Ngawi (town)

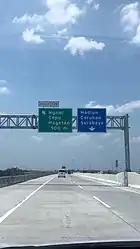

The city of Ngawi is also an area crossed by the Trans Java Toll Road, the toll road that connects Jakarta and Surabaya. And enter the Solo-Kertosono Toll Road. The details of the distribution are that on the west side there is the "Solo–Ngawi Toll Road", while on the east side there is the "Ngawi–Kertosono Toll Road", which is parallel to the southern Java railroad. The Ngawi Toll Gates is the only access for vehicles going to/from Ngawi City.